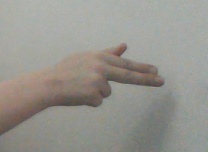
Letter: ghain